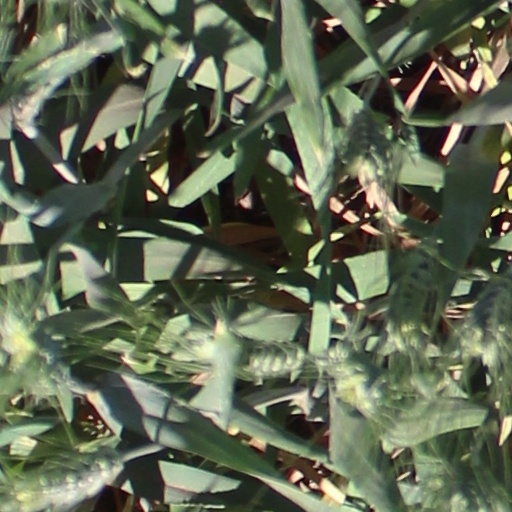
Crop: wheat